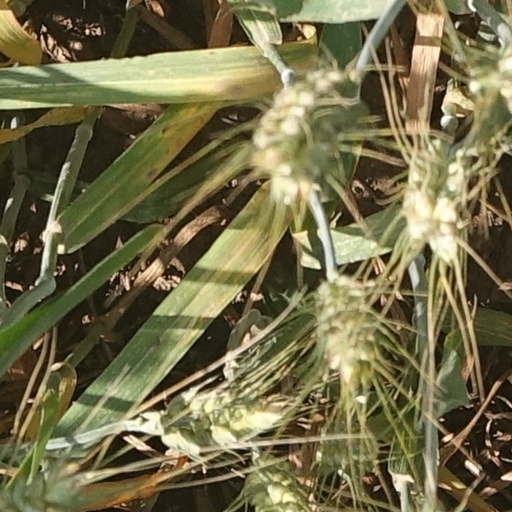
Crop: wheat